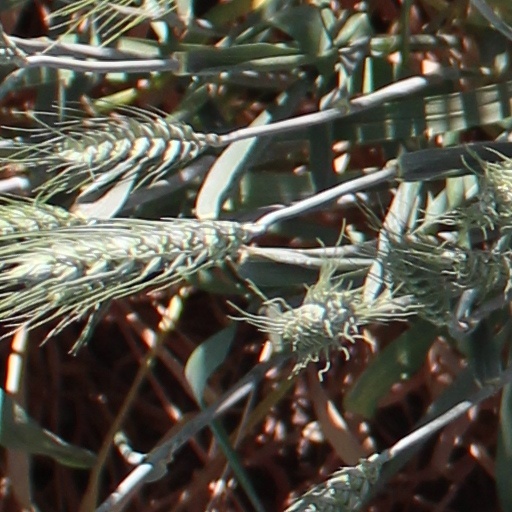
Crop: wheat